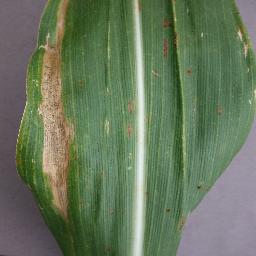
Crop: corn
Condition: (maize)_northern_blight